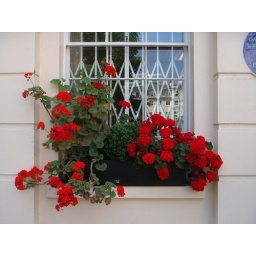
Pretty window box seen in London Street.